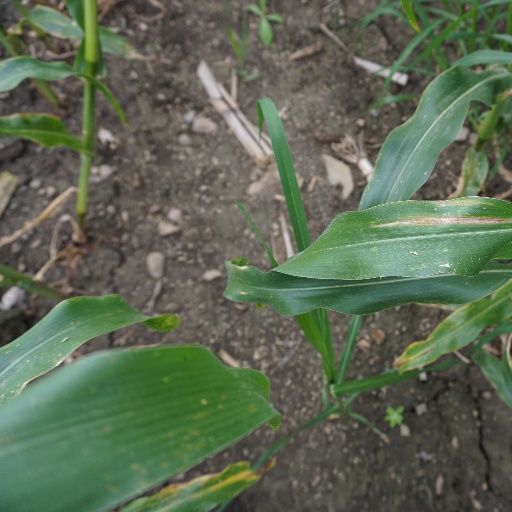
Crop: maize; corn